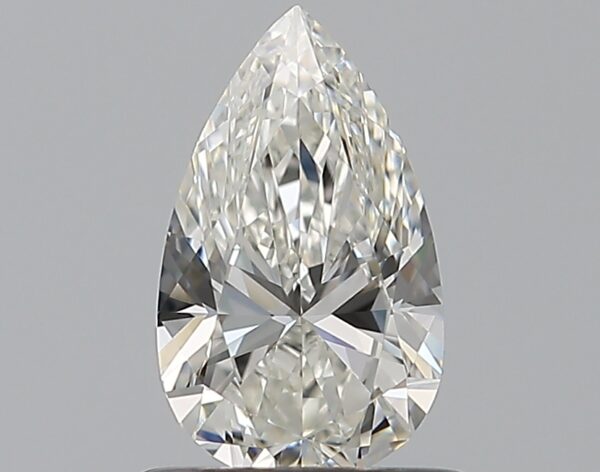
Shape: pear
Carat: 0.7
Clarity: VVS1
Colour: G
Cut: EX
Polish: VG
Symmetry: VG
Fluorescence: N
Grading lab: GIA
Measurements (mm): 7.95 x 4.78 x 2.94